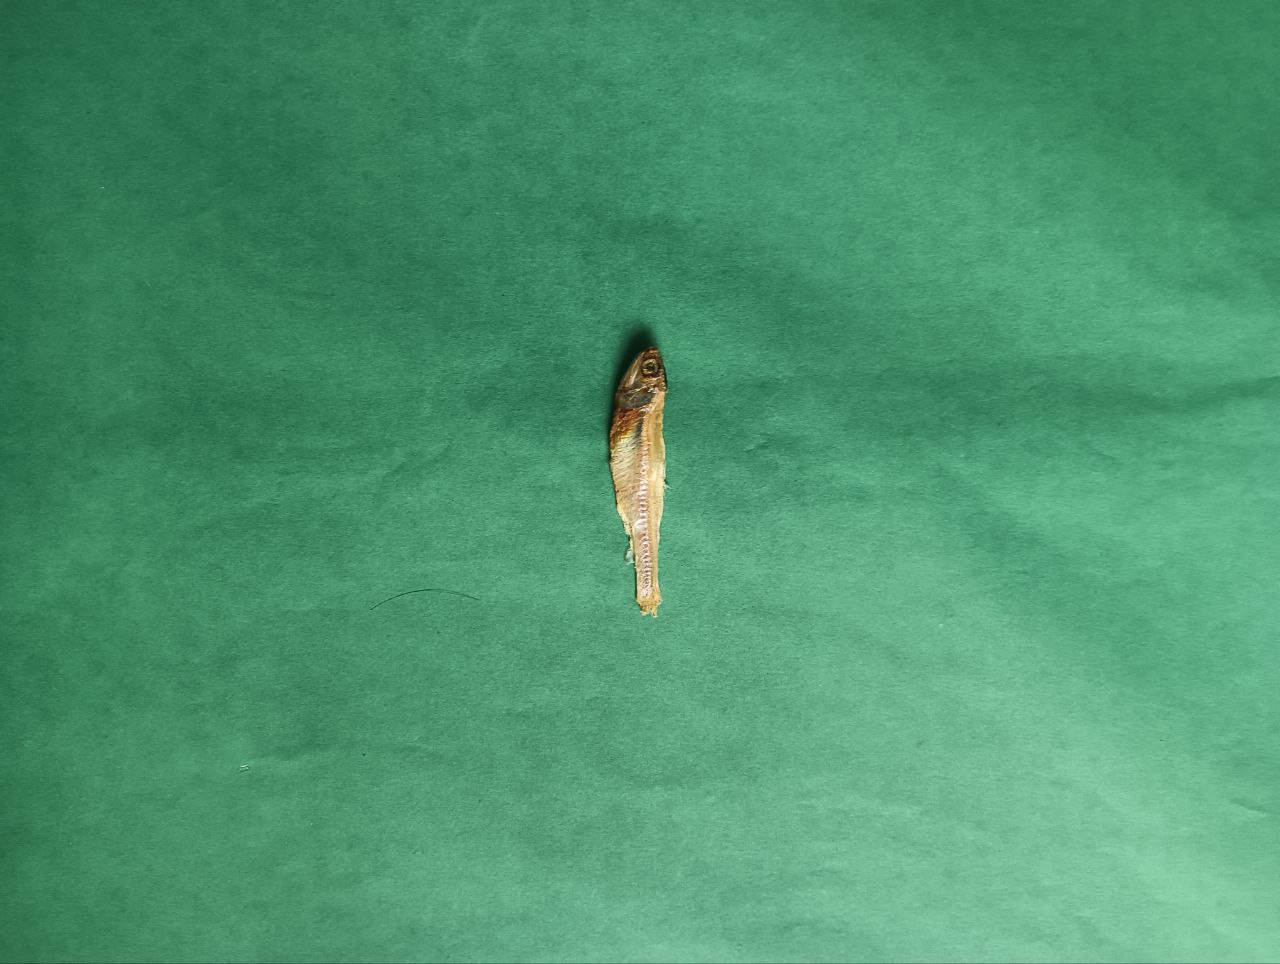
Species: narkeli